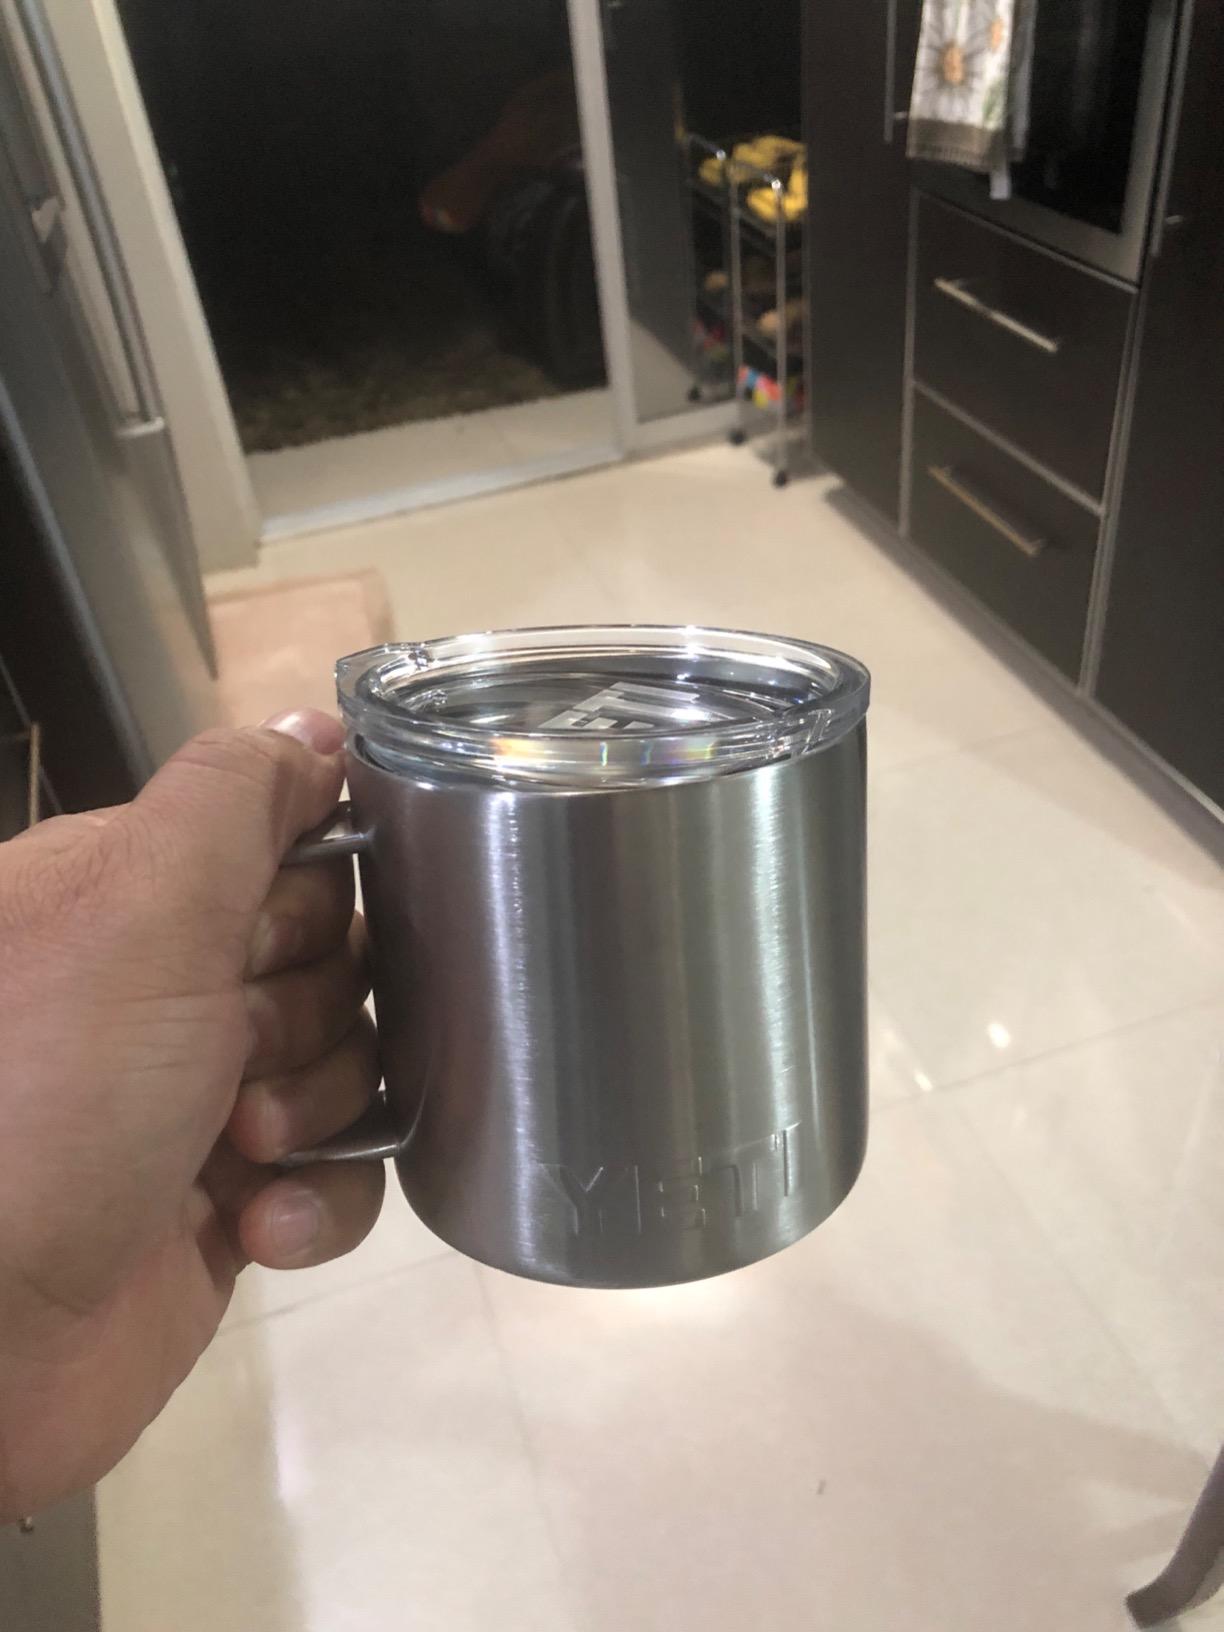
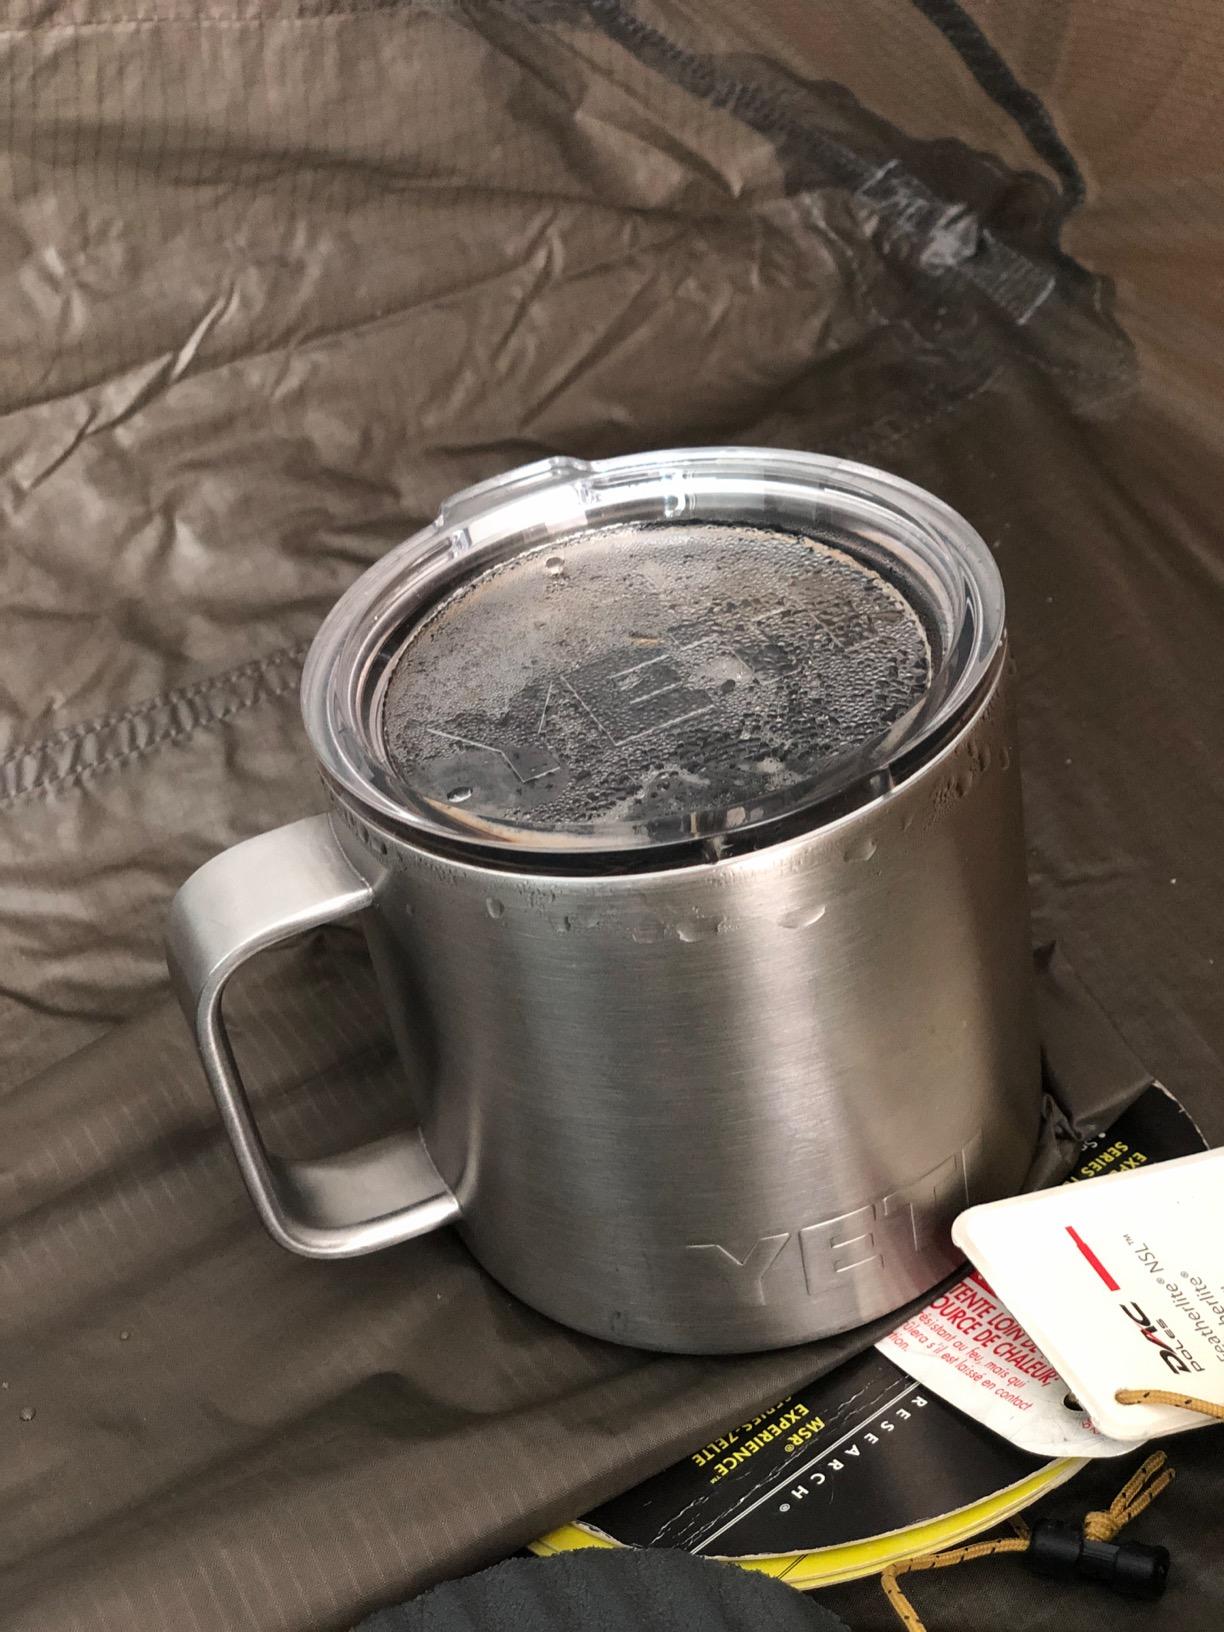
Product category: items_mug
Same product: yes